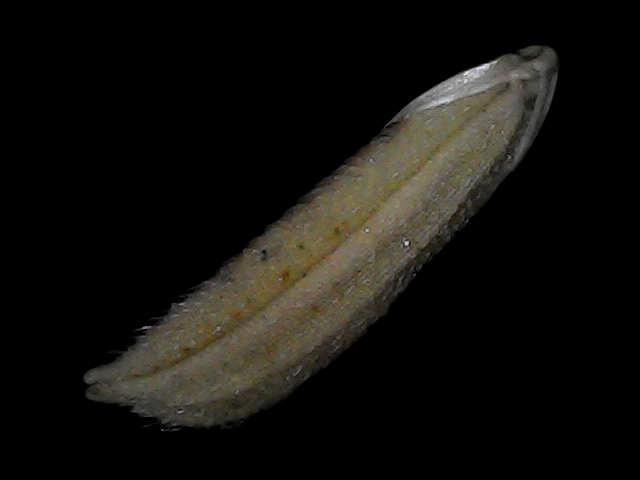
Rice variety: Bd87